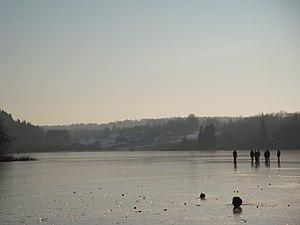
Lac d'Etival (Jura) gelé
Les lacs d'Étival sont deux petits lacs glaciaires situés sur le deuxième plateau du massif du Jura, à près de 800 mètres d'altitude sur la commune d'Étival-les-Ronchaux, en périphérie de la Région des lacs du Jura français, dans le Canton de Moirans-en-Montagne. On utilise parfois le singulier lac d'Étival tant les deux plans d'eau forment un ensemble.